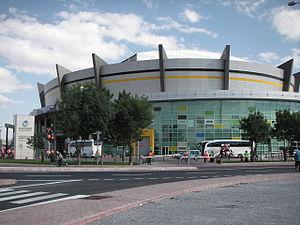
Le Kadir Has Spor Salonu est une salle couverte situé à Kayseri, en Turquie. Cette salle accueille les matchs du groupe A du Championnat du monde de basket-ball masculin 2010.
Le championnat du monde FIBA 2010 se déroule en Turquie du 28 août au 12 septembre 2010 avec 24 nations participantes.